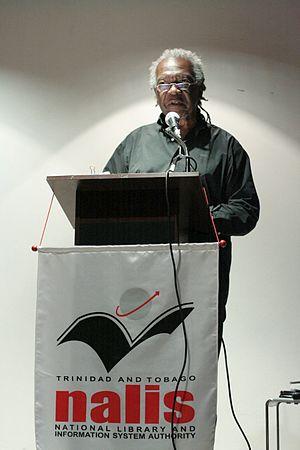
Austin Ardinel Chesterfield Clarke, CM, OOnt, né le 26 juillet 1934 à Saint James à la Barbade et mort le 26 juin 2016 à Toronto à 81 ans, est un écrivain canadien.